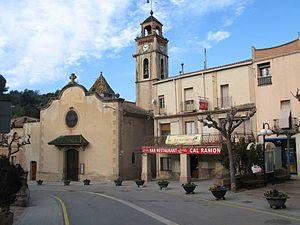
Sant Llorenç Savall est une commune de la province de Barcelone, en Catalogne, en Espagne, de la comarque de Vallès Occidental